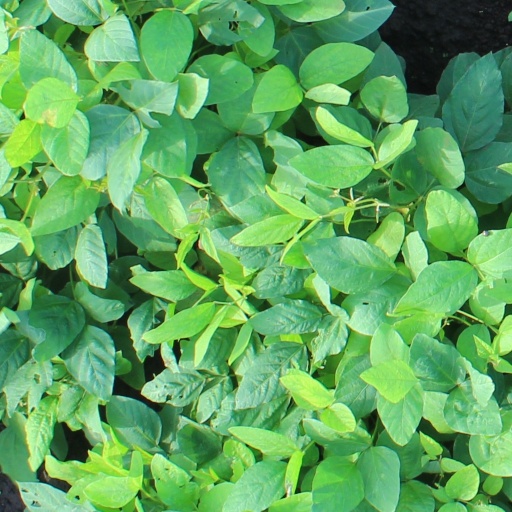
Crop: soybean